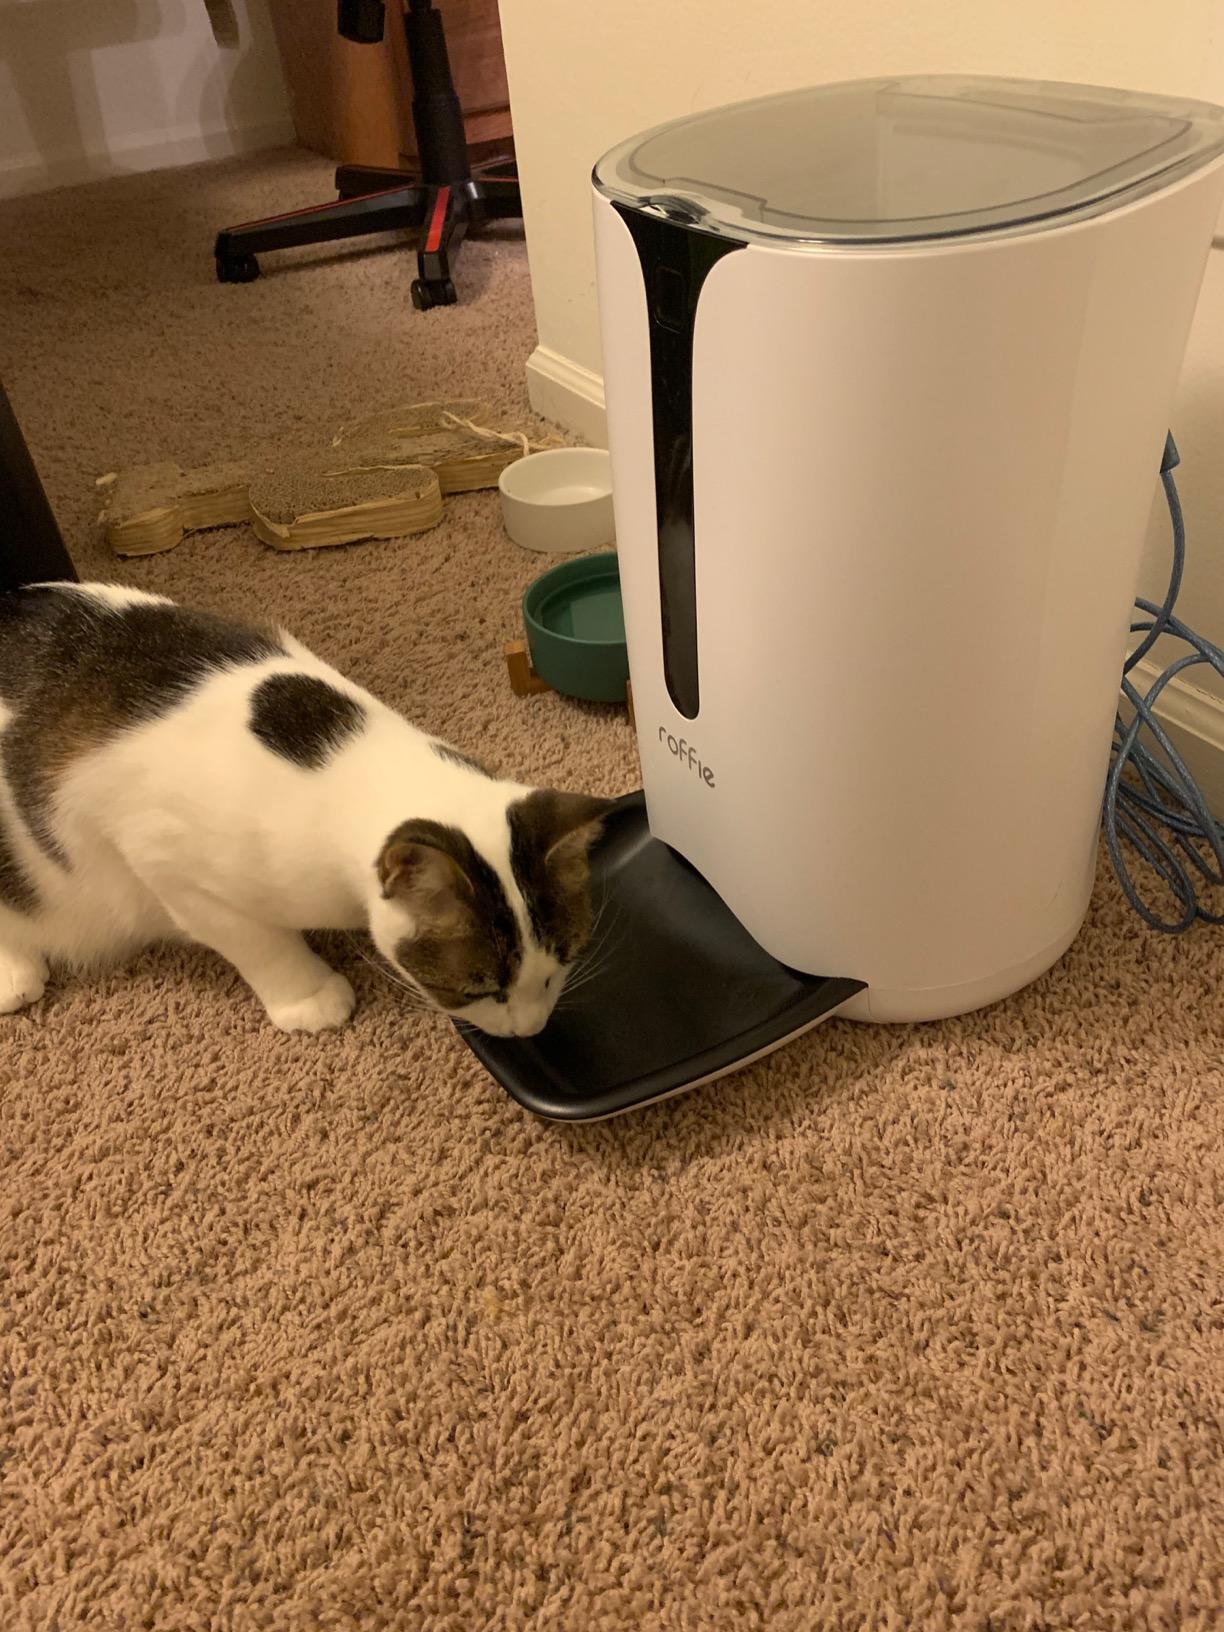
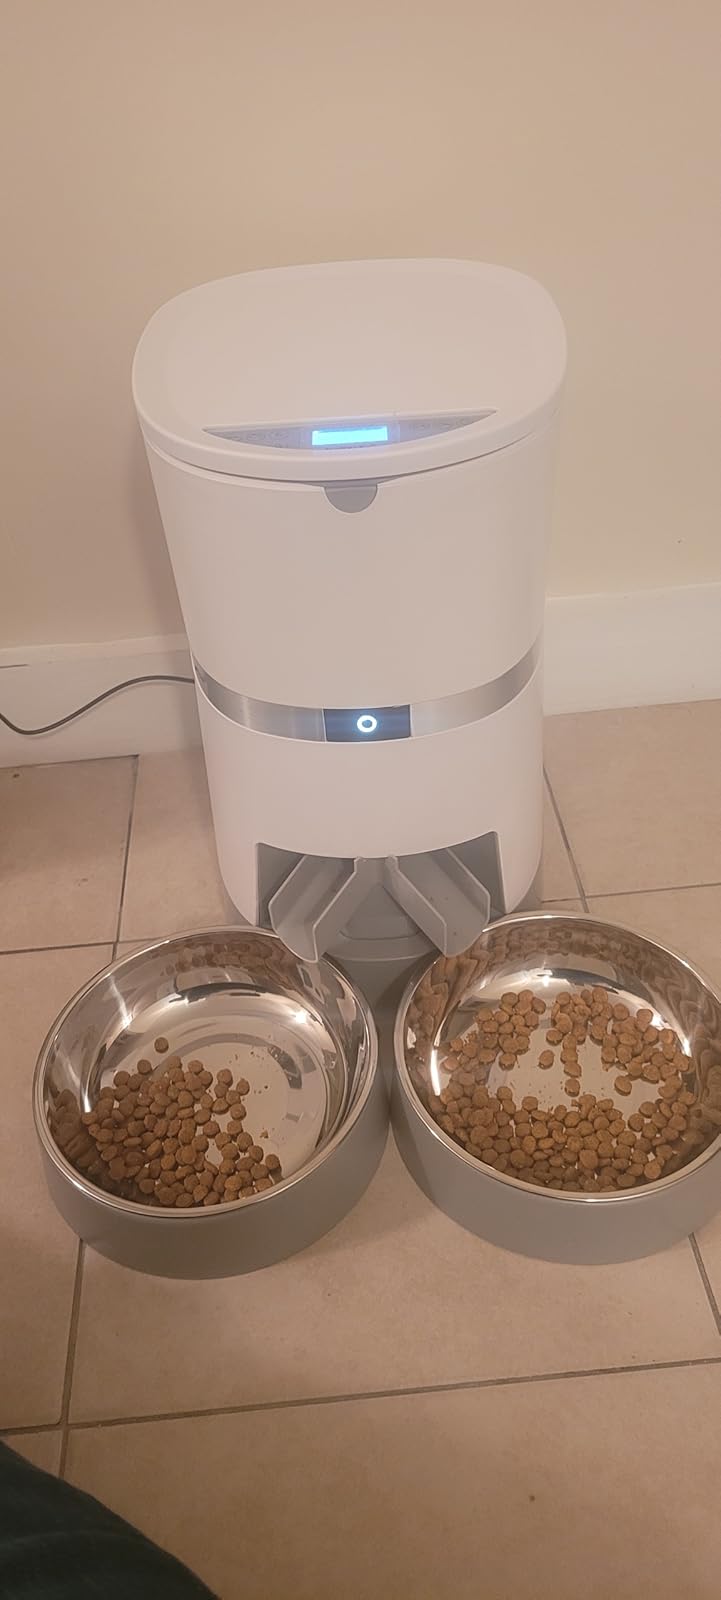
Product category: items_feeder
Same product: no